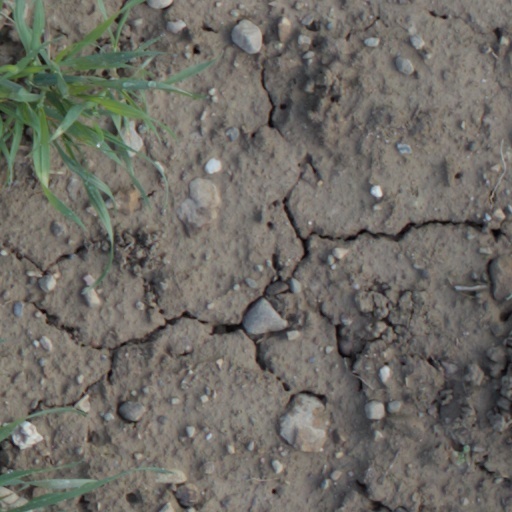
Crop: wheat